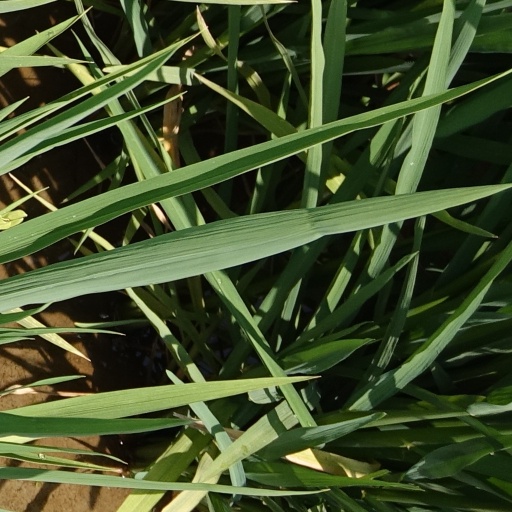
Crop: rice